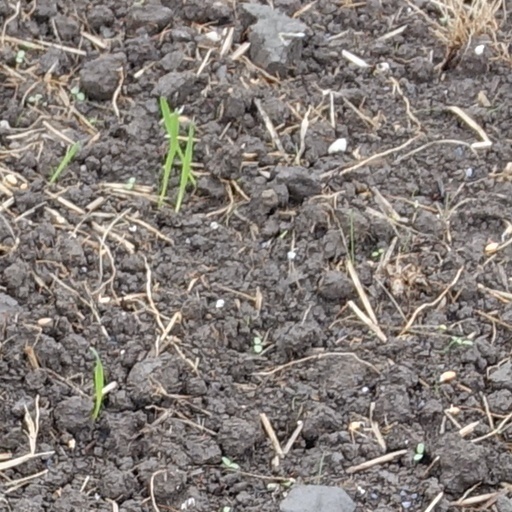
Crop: wheat